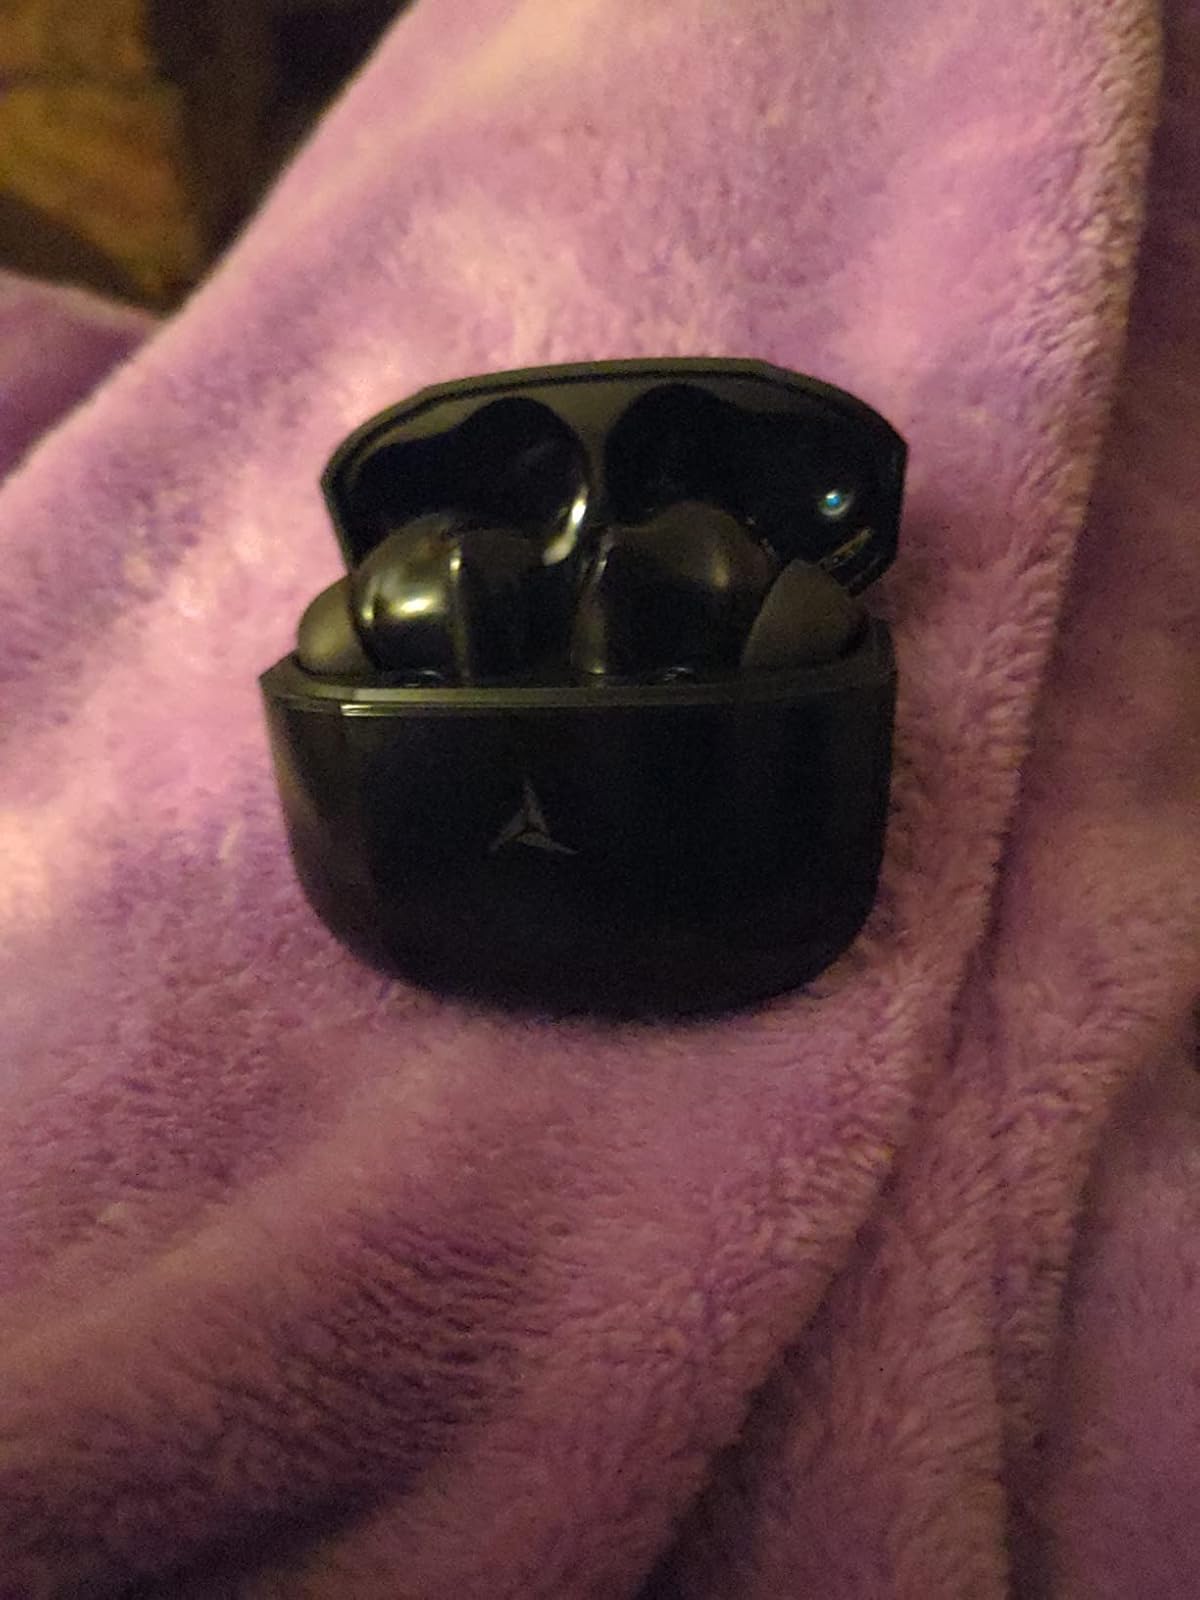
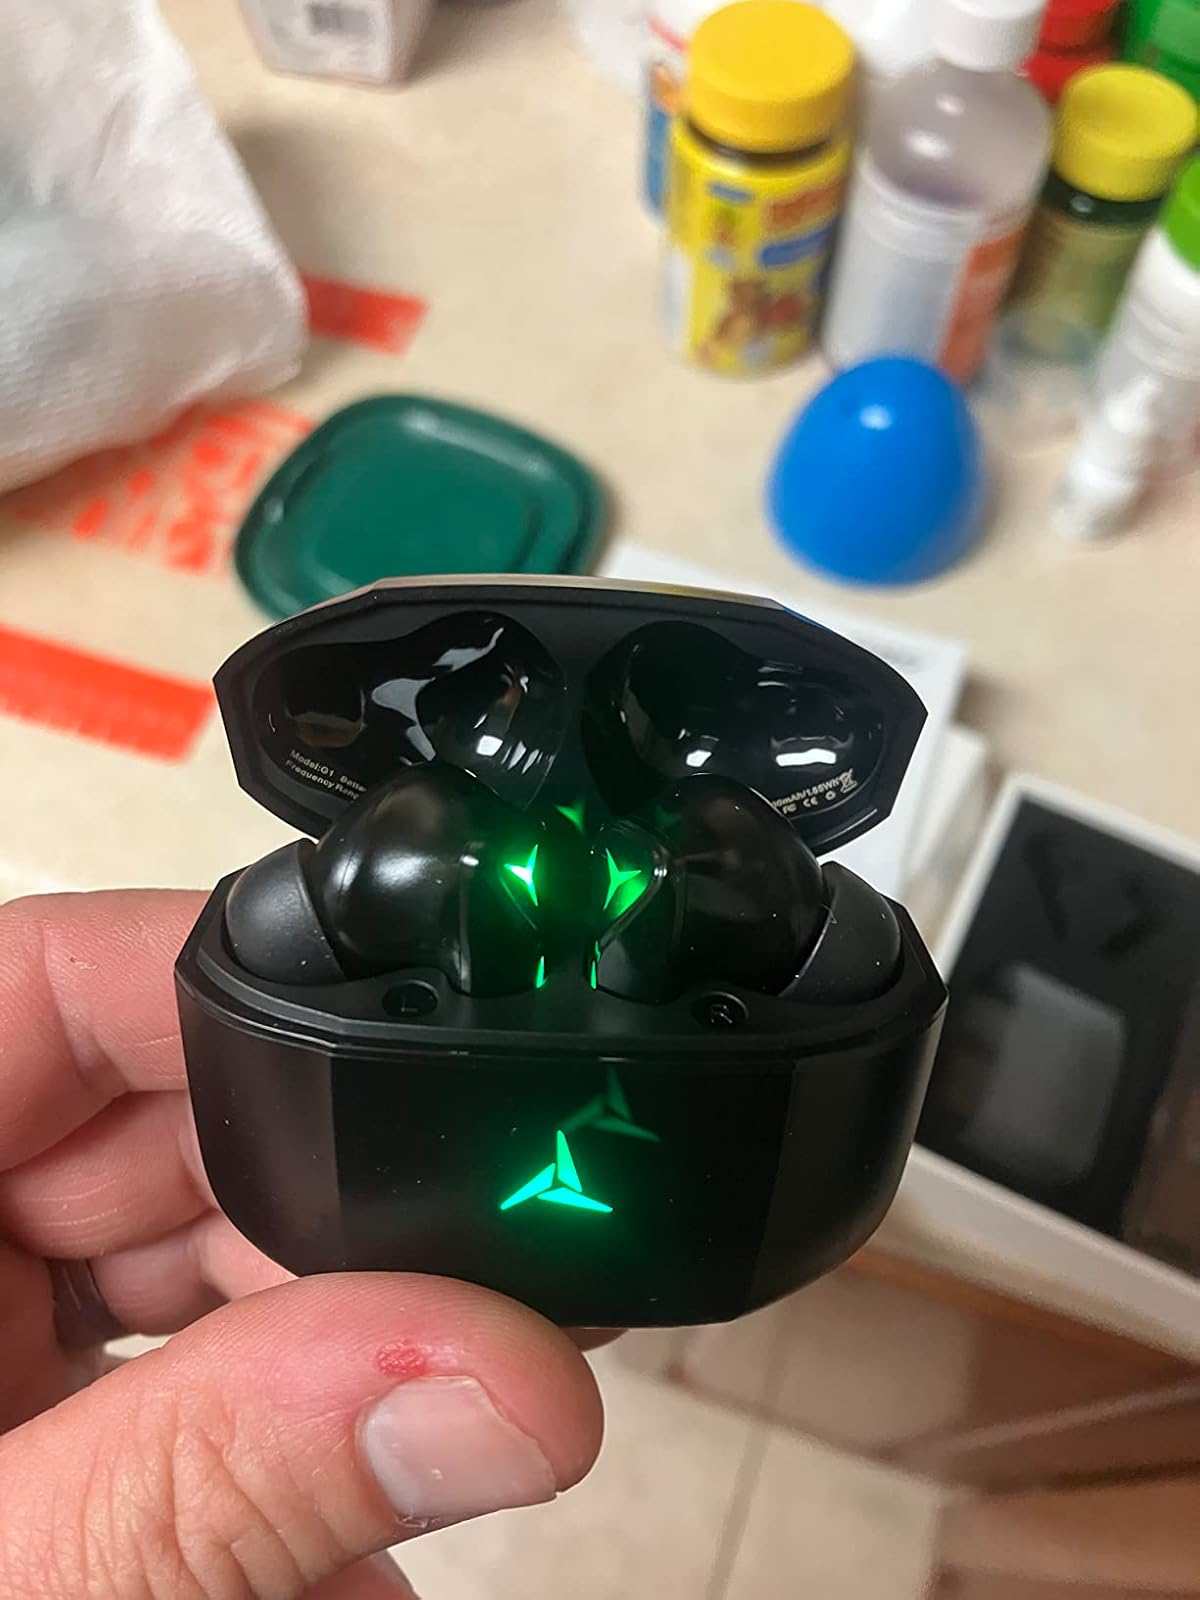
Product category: earbuds
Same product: yes